Fullerton City Hall

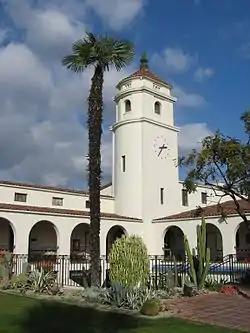

The historic Fullerton Police Station, formerly Fullerton City Hall, at 237 W. Commonwealth Ave. in Fullerton, California, was built during 1939 to 1942. It was designed in Mission Revival style by influential architect G. Stanley Wilson, and was made of poured concrete. Ceramic tiles and terra cotta for the project were produced by Gladding, McBean and Company.